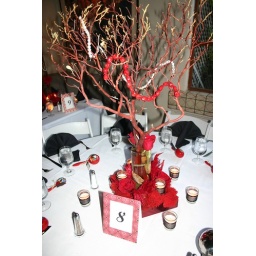
Centerpiece - manzanilla branch, red coral and white pearls, red moss, red roses, candles wrapped in black ribbon